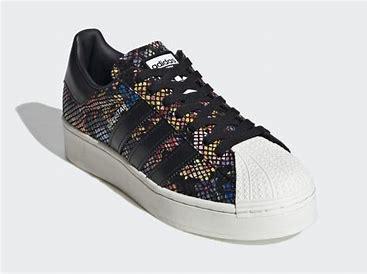
Brand: Adidas
Model: Superstar Bold